List of drive-in theaters

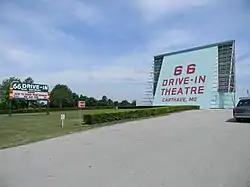
Signage for 66 Drive-In, Carthage, Missouri

This is a list of drive-in theaters. A drive-in theater is a form of cinema structure consisting of a large outdoor movie screen, a projection booth, a concession stand, and a large parking area for automobiles. Within this enclosed area, customers can view films from their cars.